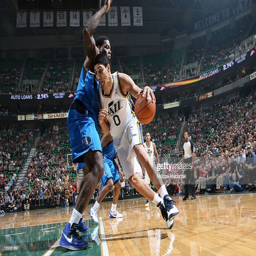
# of the drives against # .